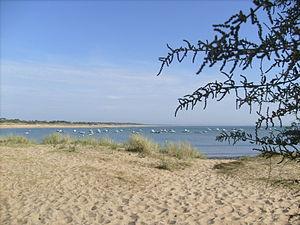
L'anse de la Perroche à Dolus-d'Oléron
Dolus-d’Oléron est une commune du Sud-Ouest de la France, située dans le département de la Charente-Maritime.